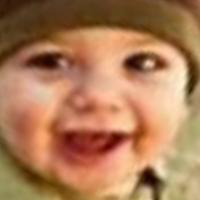
Age group: age 01-10